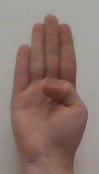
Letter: kaaf